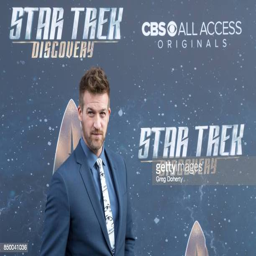
actor arrives for the premiere